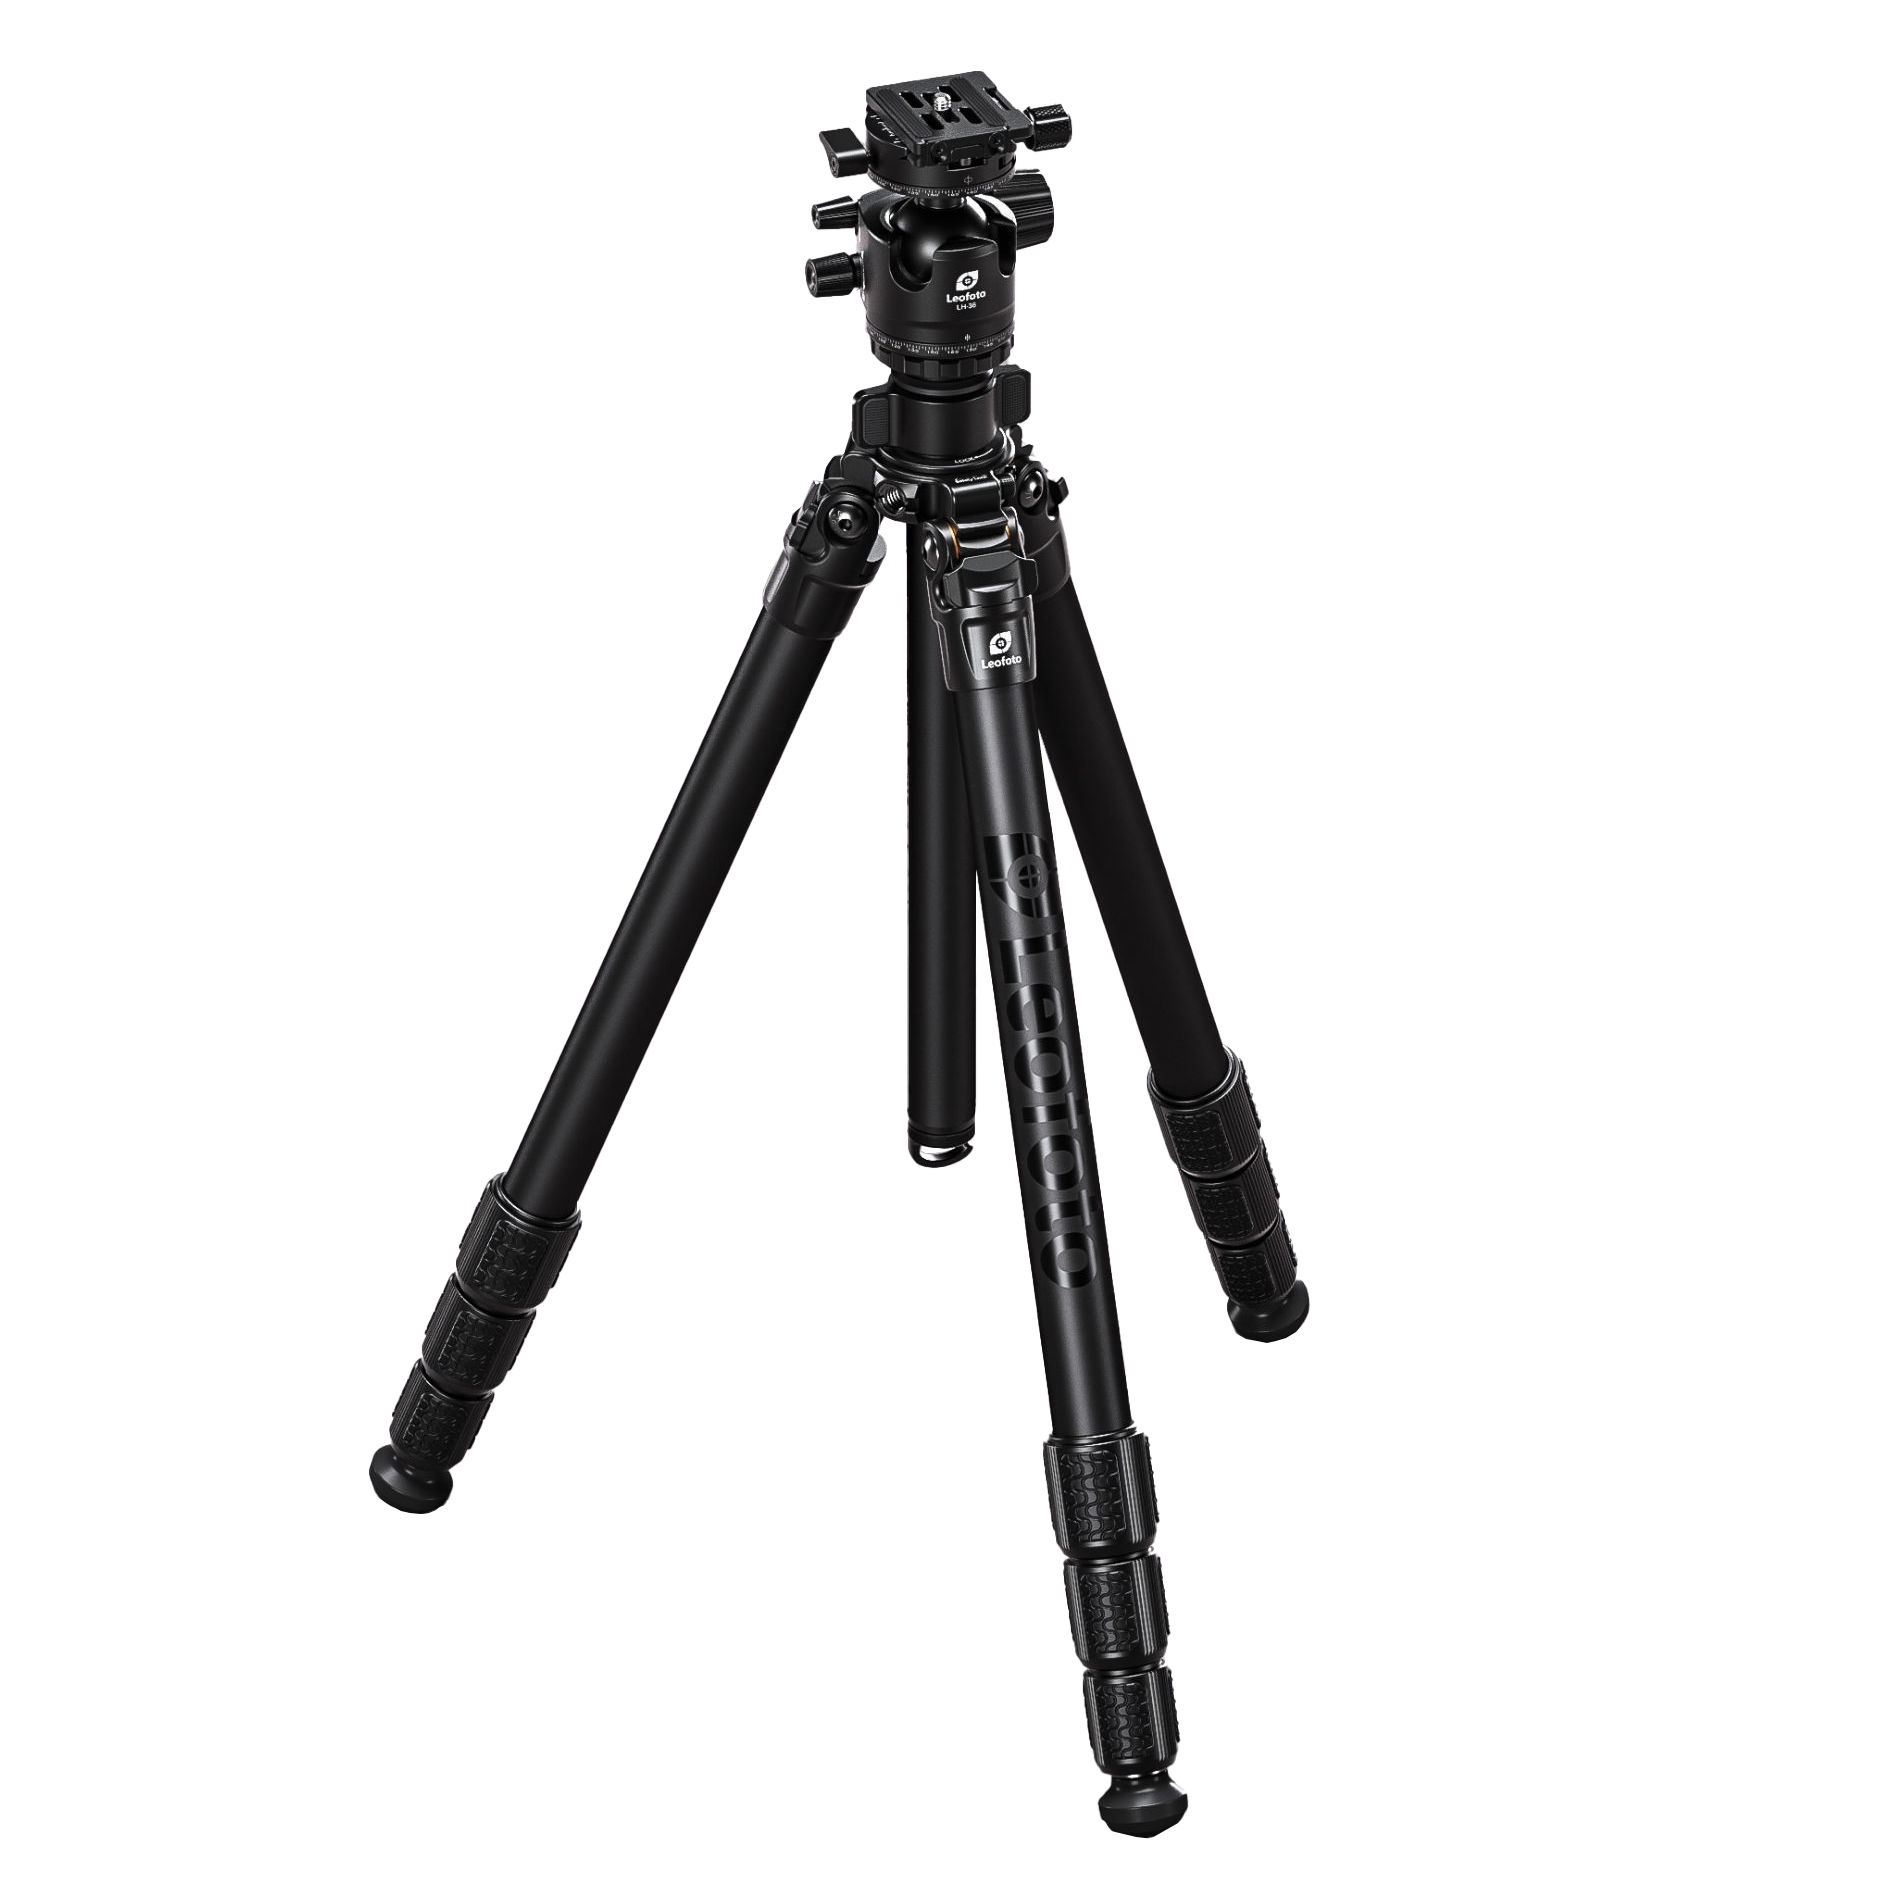
Leofoto LG-324C Black 4 Section Water Resistant Carbon Fibre Tripod with LH-40R Ball Head
Leofoto LG-324C Black 4 Section Water Resistant Carbon Fibre Tripod with LH-40R Ball Head: Unparalleled Stability and Versatility Introducing the Leofoto LG-324C Black 4 Section Water Resistant Carbon Fibre Tripod with LH-40R Ball Head, a premium tripod meticulously designed for photographers who demand the highest level of performance, durability, and flexibility. Whether you’re an amateur photographer or a seasoned professional, this tripod offers a range of advanced features that make it an indispensable tool for capturing stunning images in any environment. With its robust construction and innovative design, the LG-324C ensures unmatched stability and precision for every shot. Robust and Durable Construction Premium Carbon Fibre Tubes: The Leofoto LG-324C is constructed from high-quality carbon fibre, ensuring maximum strength and minimal vibration. The four-section legs, with diameters progressively reducing from 32mm to 22mm, provide excellent stability and support for various camera setups. This robust construction not only reduces weight but also enhances durability, ensuring the tripod can withstand the rigors of frequent use in challenging environments. Water Resistant Design: The LG-324C is specifically engineered to resist water, sand, and dust, making it an ideal choice for photographers working in harsh conditions. Whether you are shooting on a sandy beach, a rainy forest, or a dusty desert, this tripod remains functional and reliable, protecting your gear and ensuring your shots are always steady. Versatile and Adjustable Height Maximum Height: The LG-324C offers a maximum height of 1685mm, allowing you to capture shots from elevated perspectives, providing greater creative flexibility. This impressive height ensures that you can achieve the perfect angle, whether you’re shooting landscapes, architecture, or portraits. Minimum Height: The tripod can be adjusted to a minimum height of 165mm, making it ideal for low-angle photography and macro shots. This versatility ensures that you can explore different viewpoints and capture unique compositions with ease. Compact and Portable: Despite its impressive height and load capacity, the LG-324C maintains a compact folded length of 580mm. This makes it easy to transport and store, ensuring that you can take it with you on any adventure without hassle. Weighing only 1.98kg, the LG-324C is lightweight for its class, making it an excellent choice for photographers who need to travel light without compromising on stability and performance. Precision Ball Head LH-40R Ball Head: The included LH-40R Ball Head is a perfect complement to the LG-324C tripod. Made from lightweight aluminium, this ball head features an Arca-type compatible quick release system, ensuring fast and secure camera mounting. The precisely-machined ball provides ultra-smooth movements, and the large, ergonomically-designed locking knob enables precise control of the ball head’s movement. Laser-Engraved Scales: The panning base of the ball head includes laser-engraved scales, providing precise control during panorama shooting. Dual drop notches allow for rapid changes from horizontal to vertical orientation, ensuring that you can adapt to different shooting scenarios quickly and efficiently. Enhanced Stability and Customization Maximum Load Capacity: The LG-324C boasts a maximum load capacity of 15kg, making it suitable for a wide range of camera setups, including DSLRs, mirrorless cameras, and telephoto lenses. This remarkable load capacity ensures that your equipment remains stable and secure, allowing you to focus on capturing the perfect shot. Twist Lock Mechanism: The tripod leg twist lock mechanism allows for quick and secure leg adjustments. With just a simple twist, you can lock or unlock the legs, enabling fast setup and breakdown. This user-friendly design ensures that your tripod is always ready to capture the moment, no matter how fleeting. Independent Leg Spread: The tripod legs feature independent spread, allowing for level positioning on uneven terrain and a low perspective minimum shooting height. This flexibility ensures that you can explore different viewpoints and capture unique compositions with ease. Rubber Feet and Spiked Feet: The LG-324C comes equipped with rubber feet, providing secure footing on various surfaces. For added versatility, the tripod also includes a set of stainless steel spiked feet, offering optimal traction and stability in challenging conditions. Specifications at a Glance Max Height: 1685mm Min Height: 165mm Folded Length: 580mm Leg Sections: 4 Maximum Load: 15kg Weight: 1.98kg Tube Diameters: 32mm, 28mm, 25mm, 22mm Ball Head: LH-40R Perfect for Every Photographer The Leofoto LG-324C Black 4 Section Water Resistant Carbon Fibre Tripod with LH-40R Ball Head is designed to meet the demands of photographers who require the highest level of performance and reliability. Its robust construction, exceptional load capacity, and innovative features make it the ideal choice for any shooting environment. Whether you’re capturing breathtaking landscapes, detailed architectural shots, or dynamic action scenes, the LG-324C provides the stability and flexibility you need to elevate your photography. Experience the pinnacle of tripod performance with the Leofoto LG-324C Black 4 Section Water Resistant Carbon Fibre Tripod with LH-40R Ball Head. Invest in a tripod that not only meets but exceeds your expectations, allowing you to focus on what truly matters—your creative vision. Elevate your photography with Leofoto and discover new perspectives with every shot.
Brand: Leofoto
Category: Cameras & Optics > Camera & Optic Accessories > Tripods & Monopods > Travel Tripods